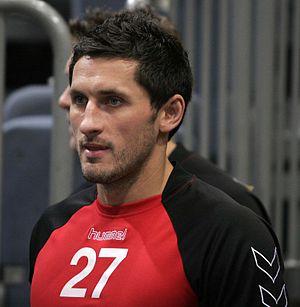
Alexander Petersson, né Aleksandrs Pētersons le 2 juillet 1980 à Riga, est un joueur de handball letton naturalisé islandais. Gaucher, Petersson joue sur les postes d'ailier droit et parfois d'arrière droit.